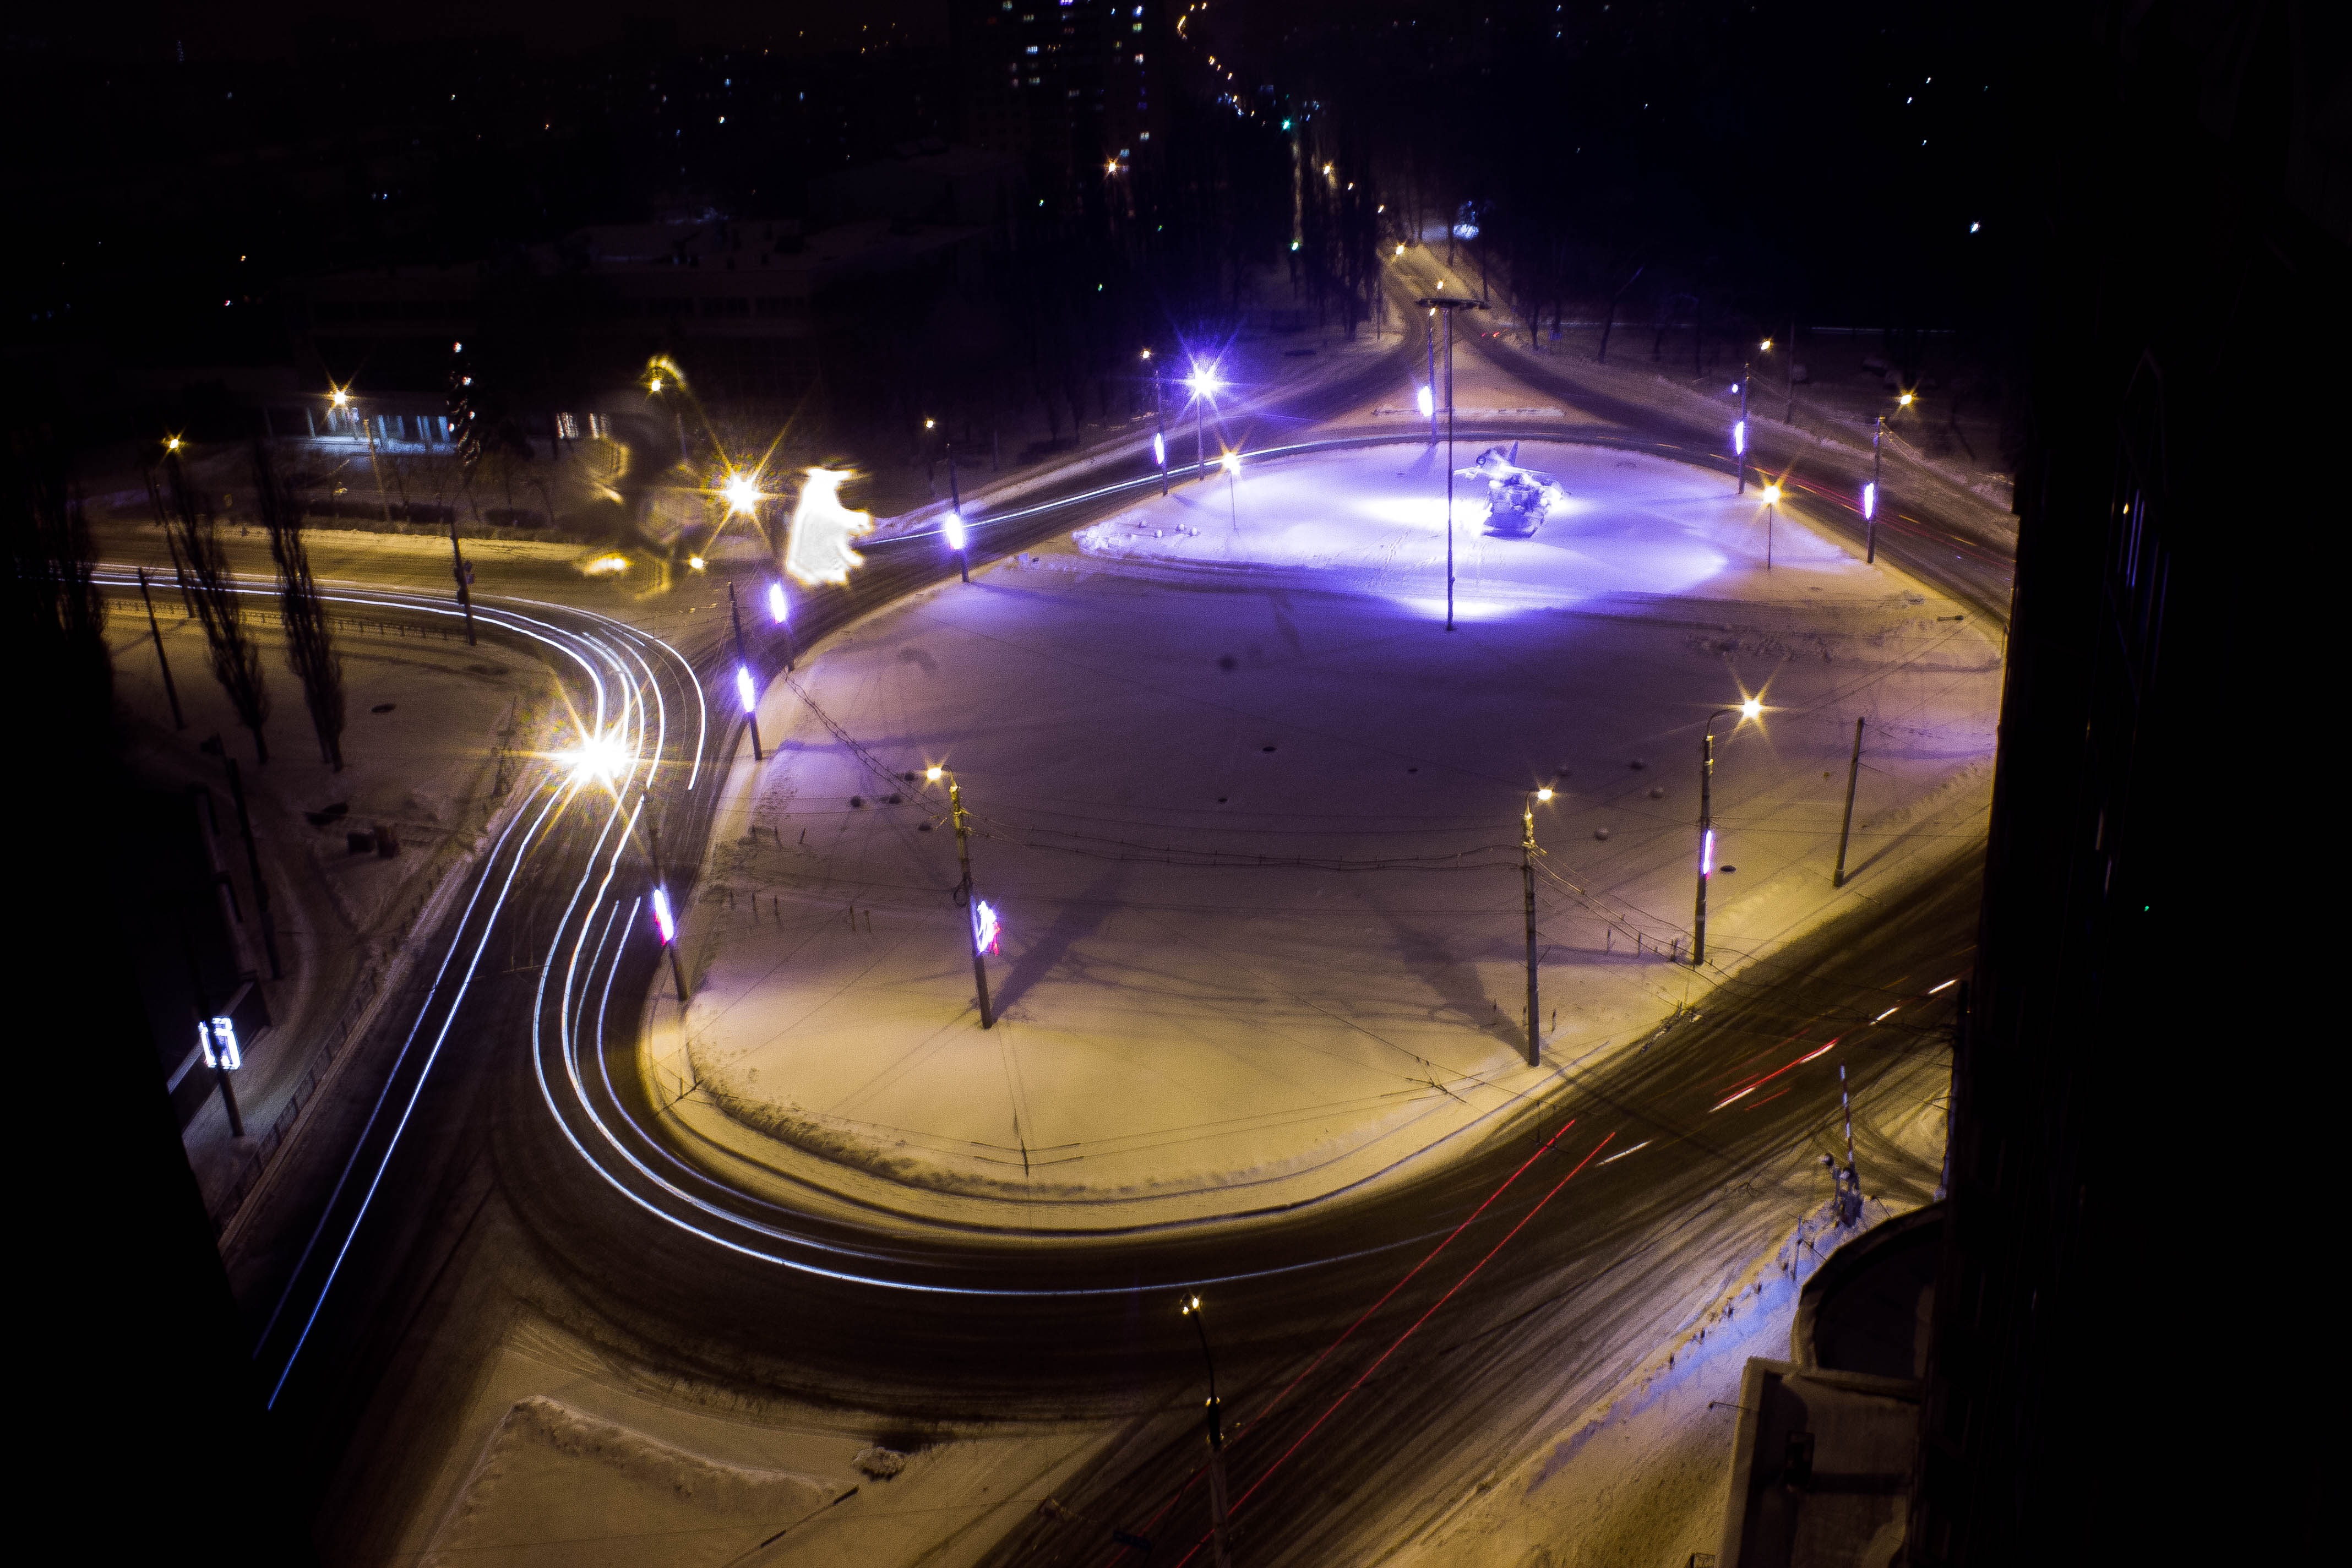
light, night, roof, reflection, darkness, lighting, top view, theatre, stage, shape, midnight, screenshot, night photos, city from a height, atmosphere of earth